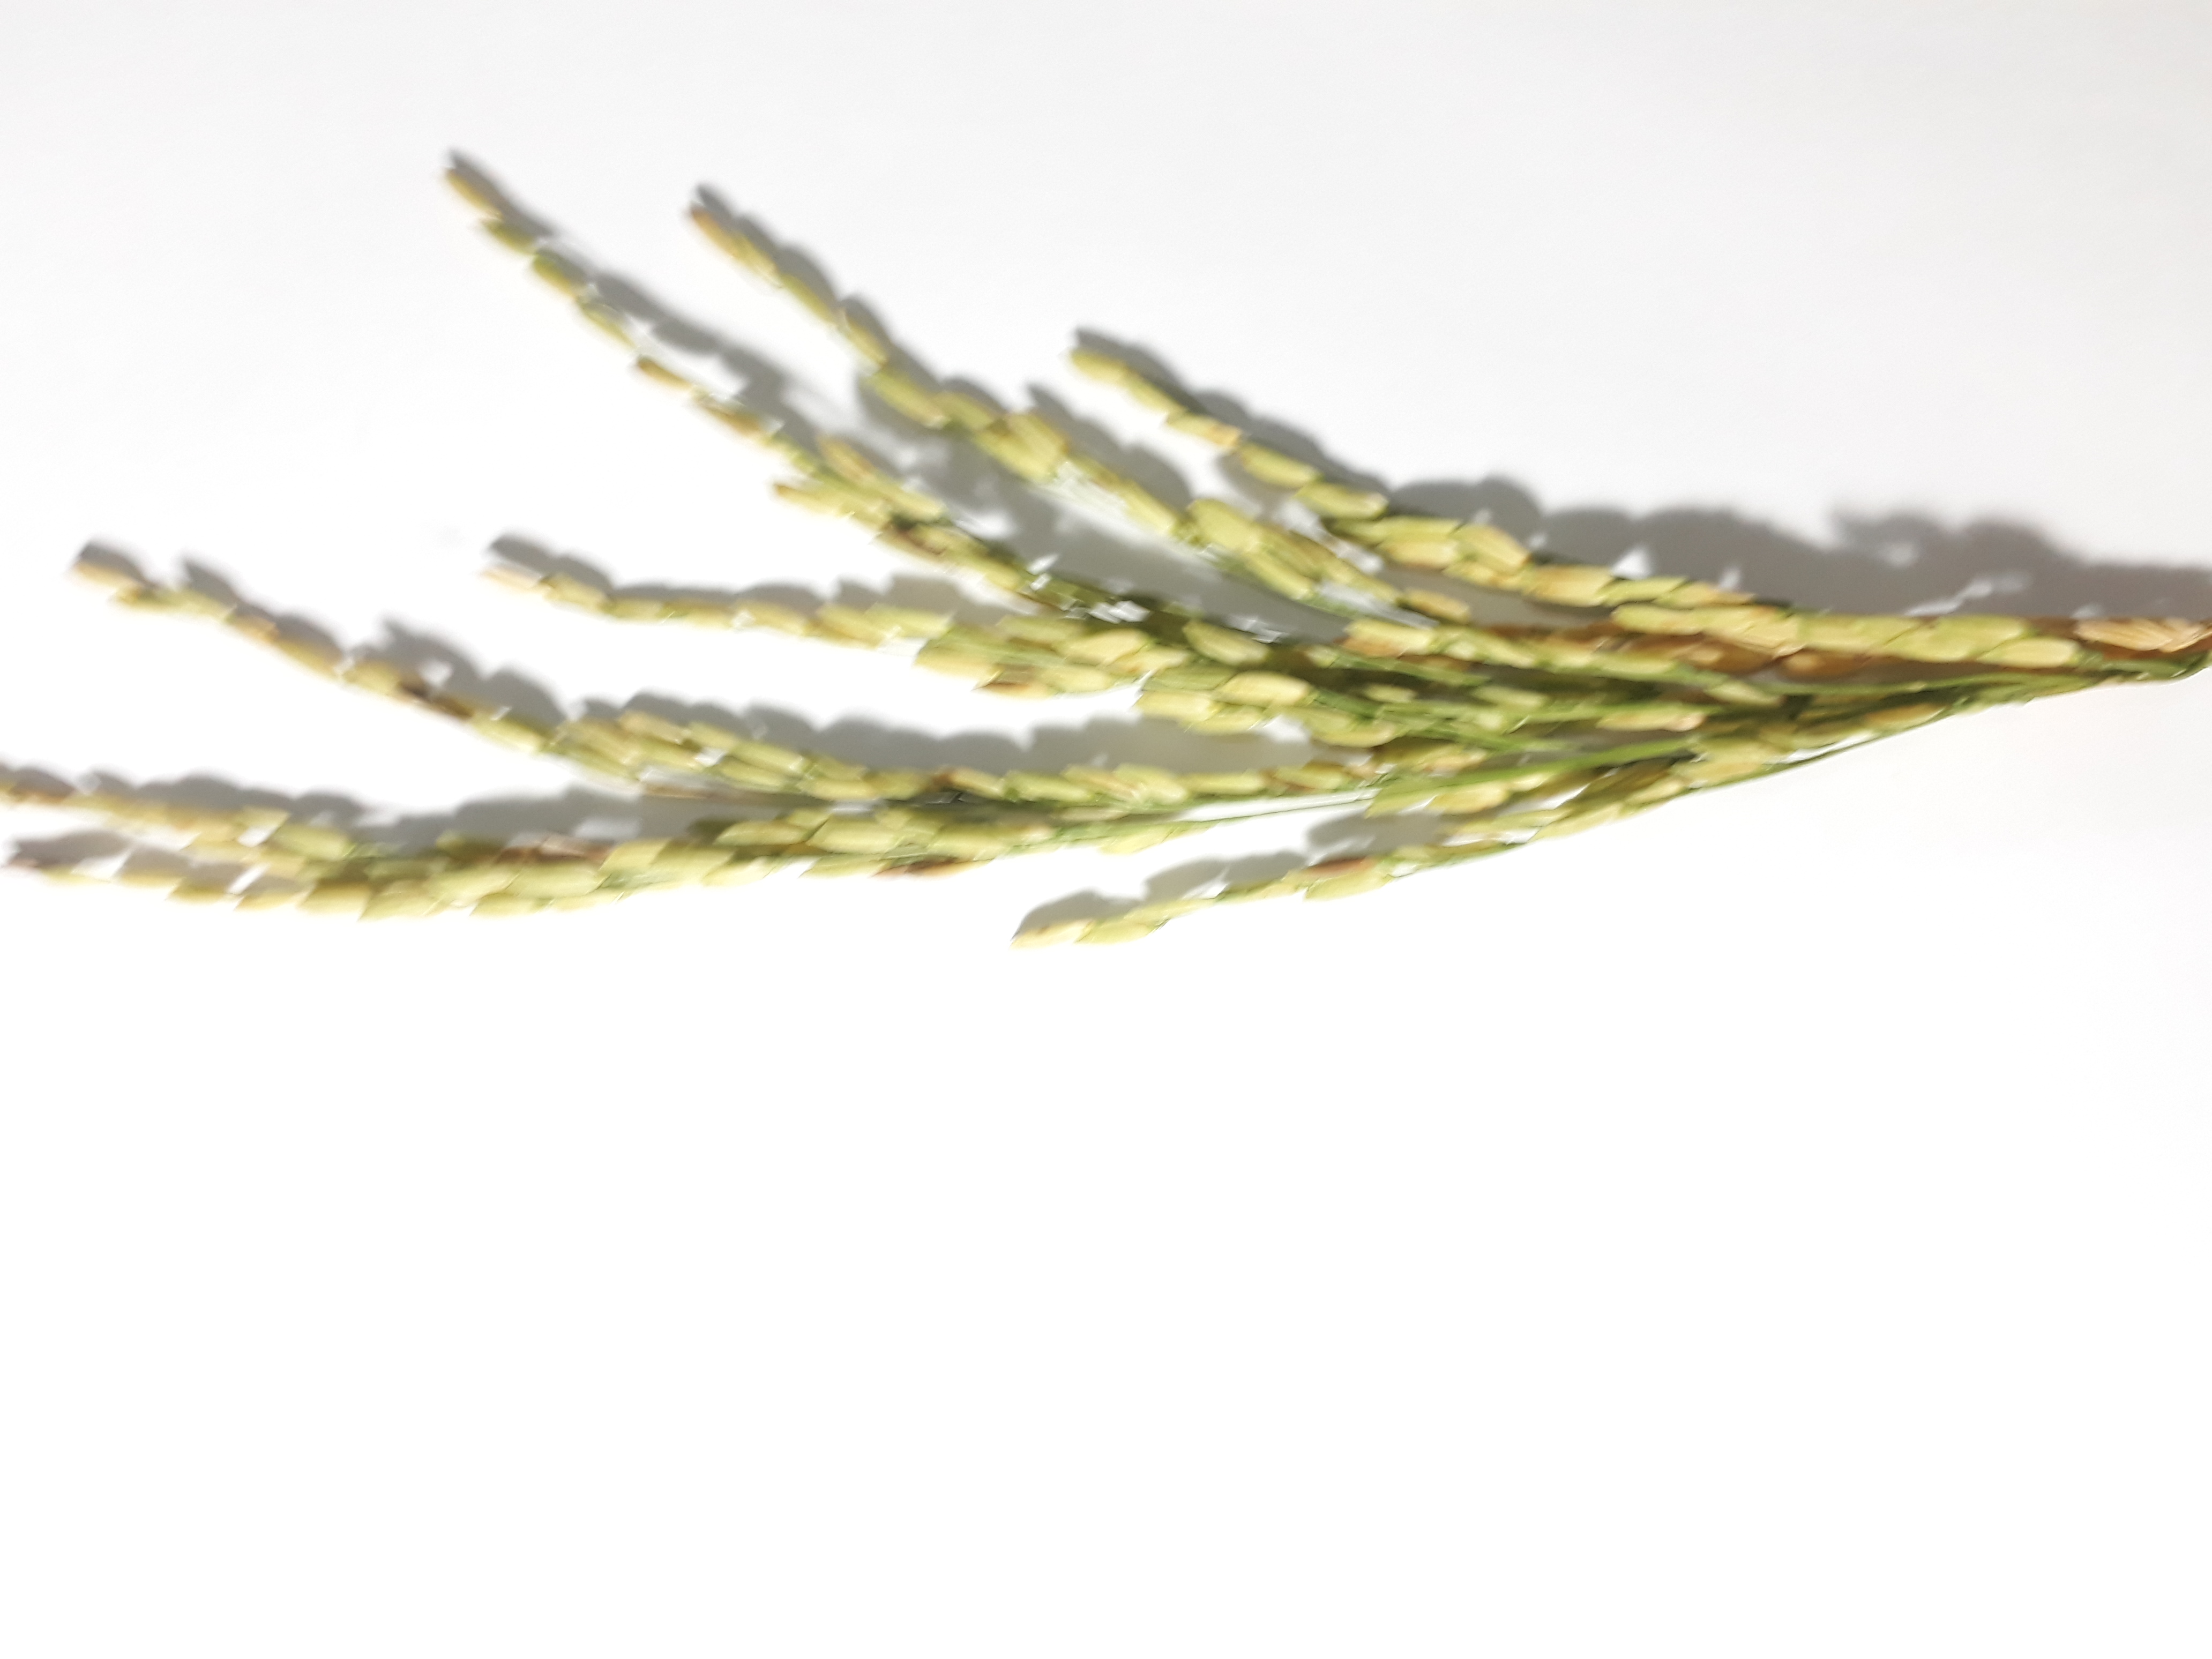
Label: Mild